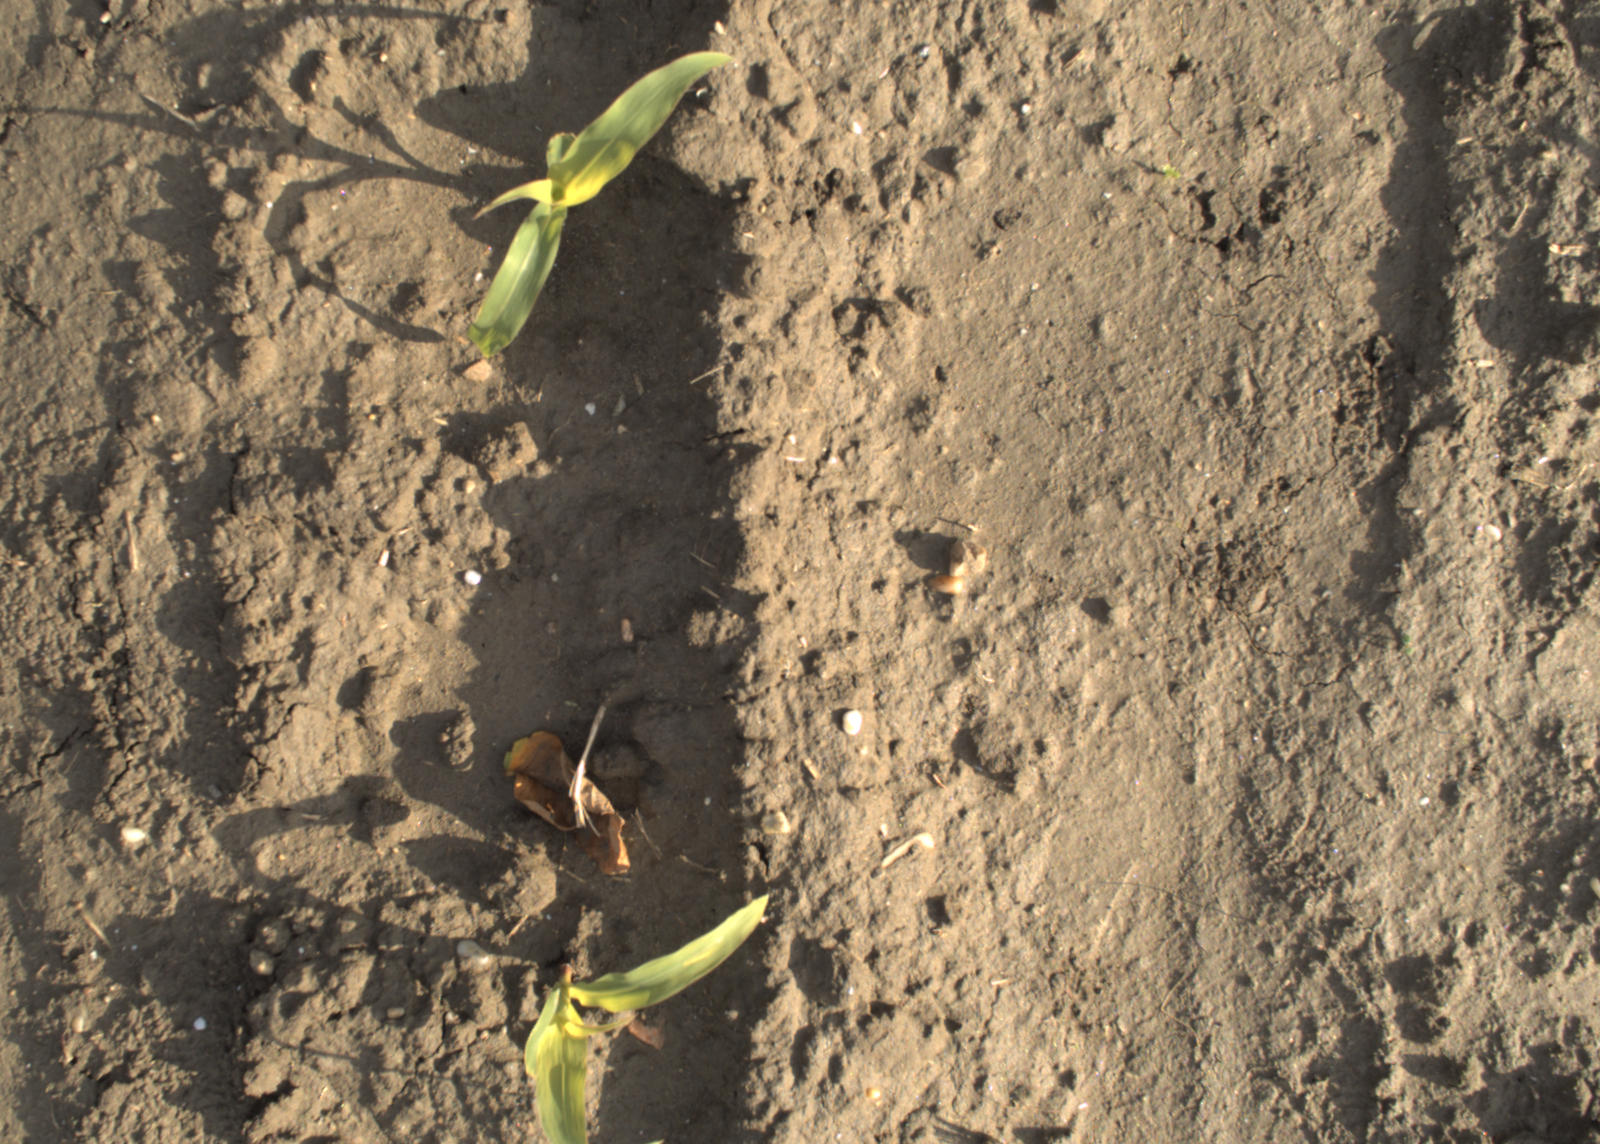
Capture date: 13.10.2021 09:59:35
Weather: mixed
Wind: strong
Seeding date: 02.09.2021
Plant canopy height (mm): 956